Revenue stamps of the United States

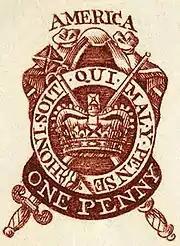
A proof copy of a stamp prepared for the 1765 Stamp Act

The first revenue stamps appeared in the years leading up to the American Revolution as a result of the 1765 Stamp Act, the taxes of which were not well received by the colonists of the day. These were the British colonial issues and required that many printed materials in the colonies be produced on specially prepared stamped paper produced in London which carried an embossed revenue stamp.